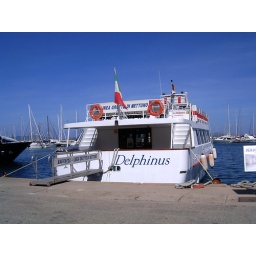
Sardinia: About to make a trip along the coast in this boat